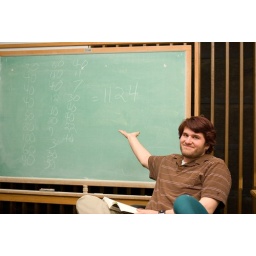
This is the count of ships in Iliad book 2. Slightly more than a thousand, but close enough.